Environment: real
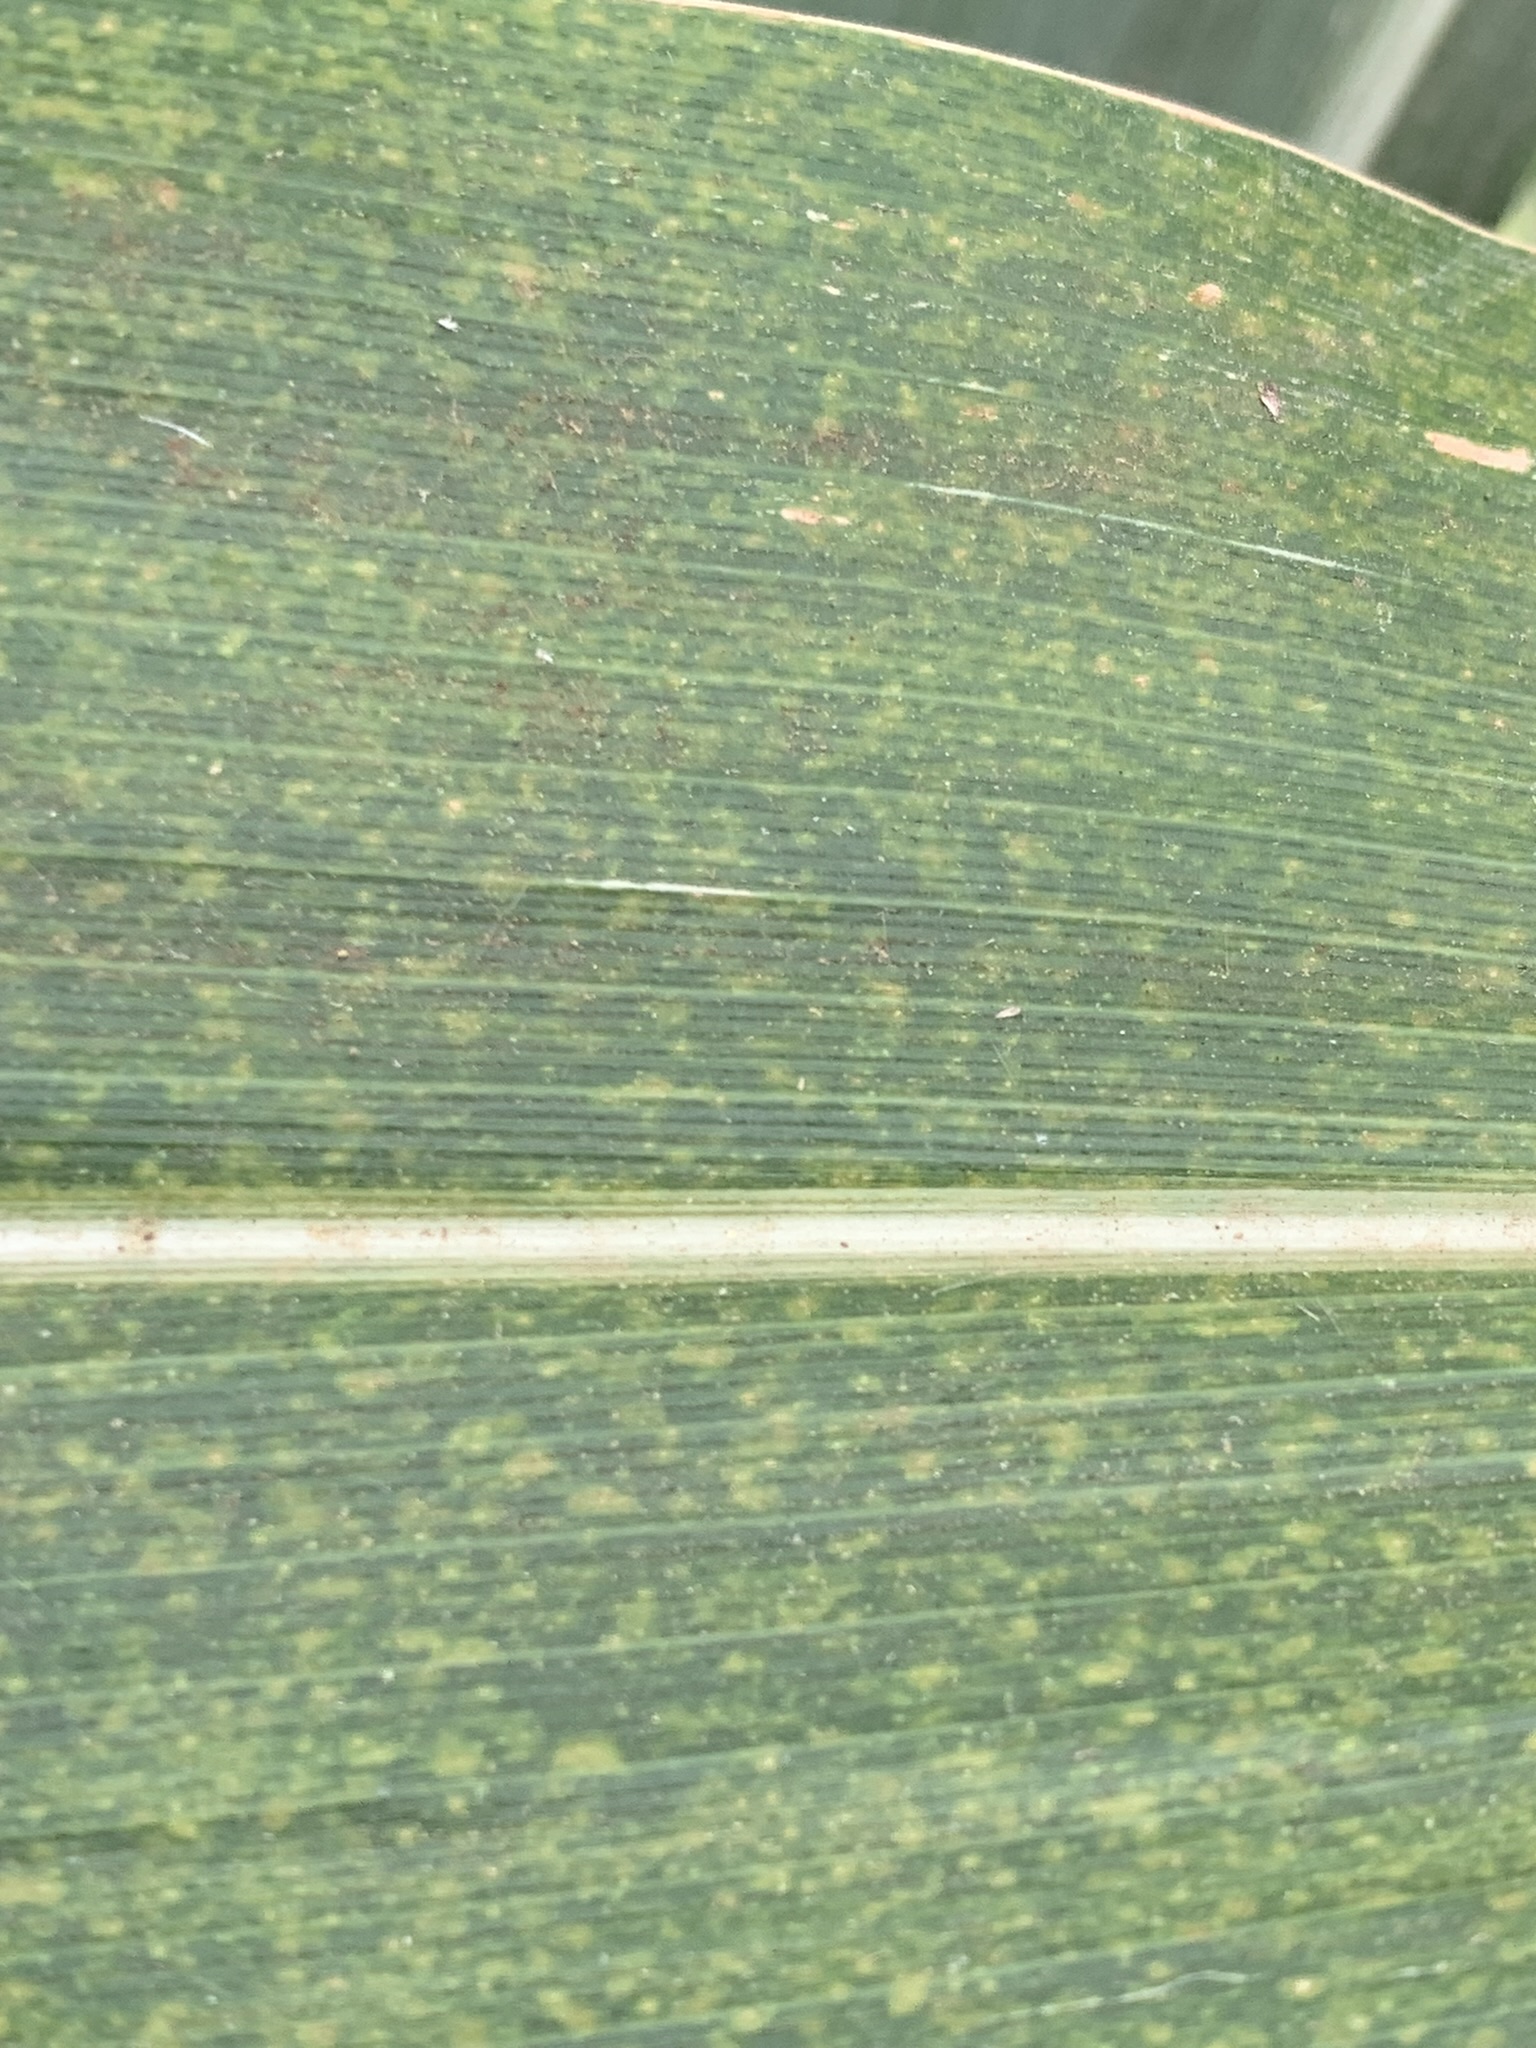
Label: lethal_necrosis